Roy Inwood

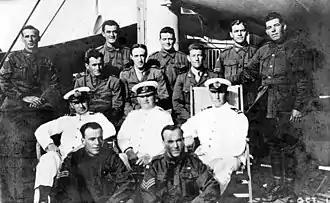
a black and white photograph of a group of men in uniform on a ship

Inwood had another two weeks' leave in the United Kingdom immediately prior to Christmas 1917, during which he was invested with his VC by King George V at Buckingham Palace on 12 December.